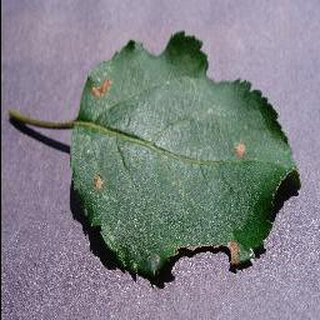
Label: apple_black_rot